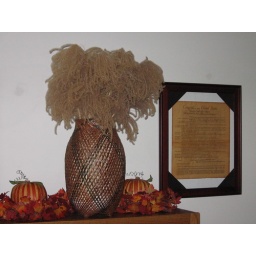
This is the basket of pampas grass from the back porch. It's on top of a bookcase in my living room.